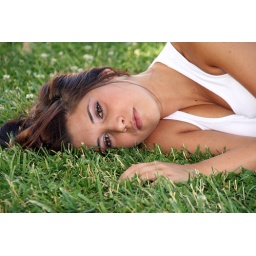
It is hard to find green grass in Nevada!